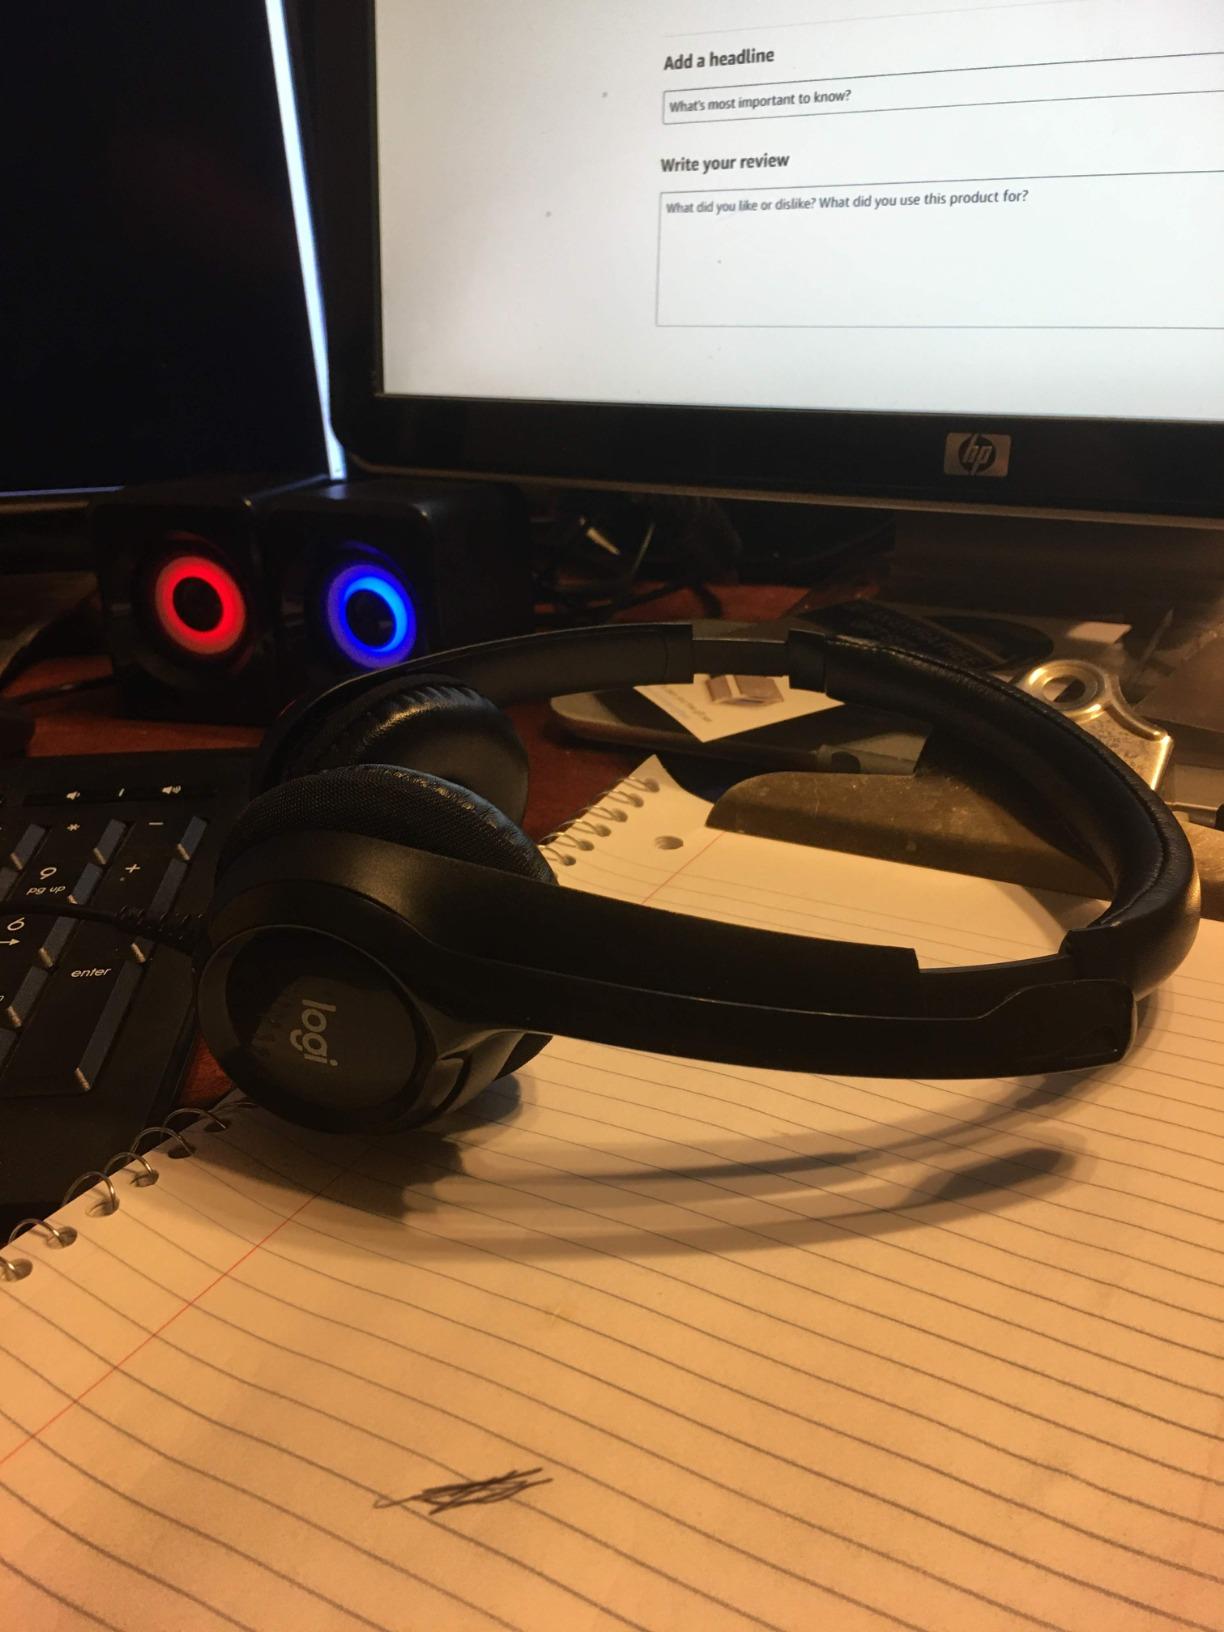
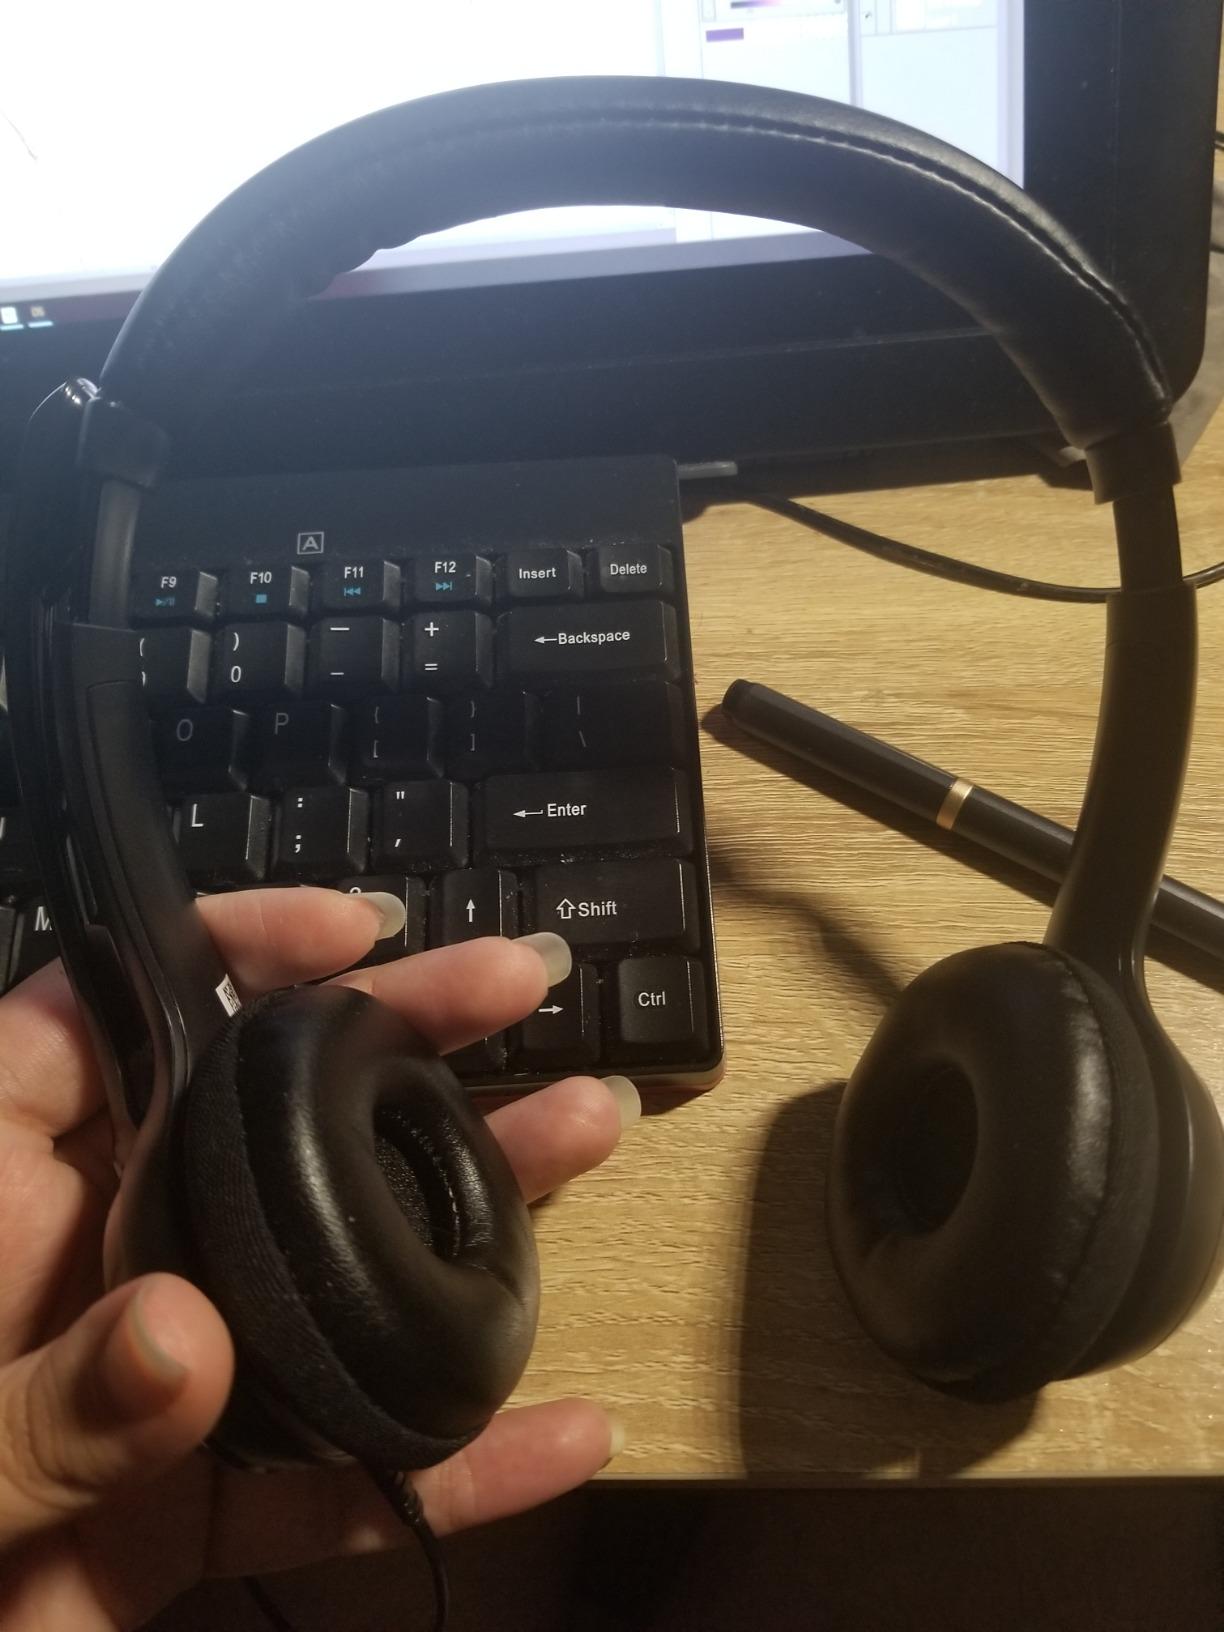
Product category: headphones
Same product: yes